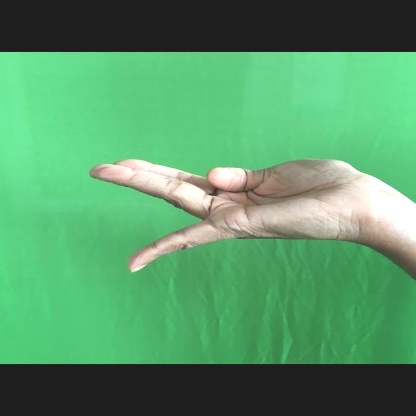
Mudra: Chaturam